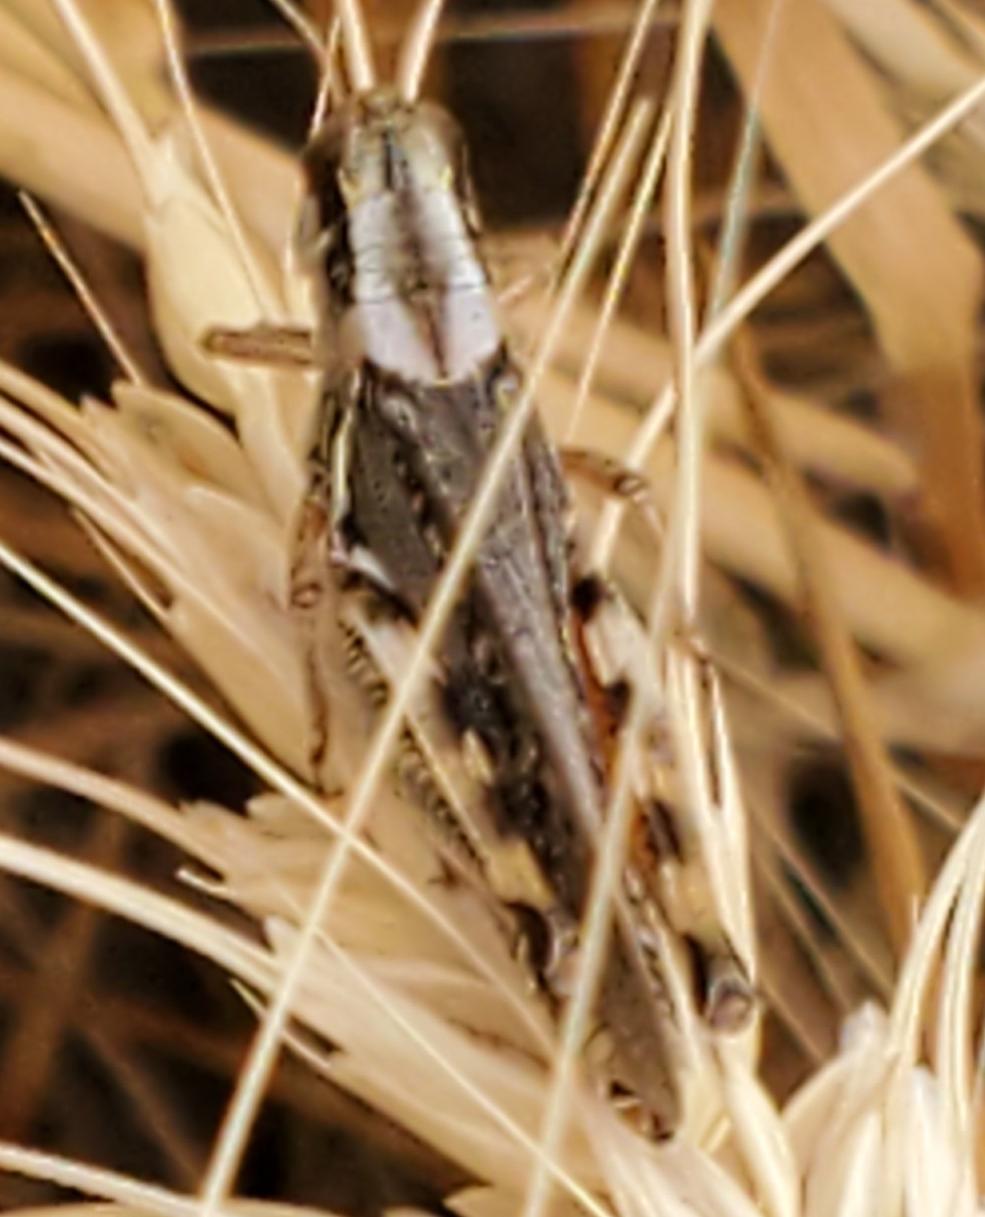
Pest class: occasional_pest